Answer in natural language. Considering the relative positions, where is black modern high-back chair (highlighted by a red box) with respect to brown box (highlighted by a blue box)? Choose between the following options: right or left
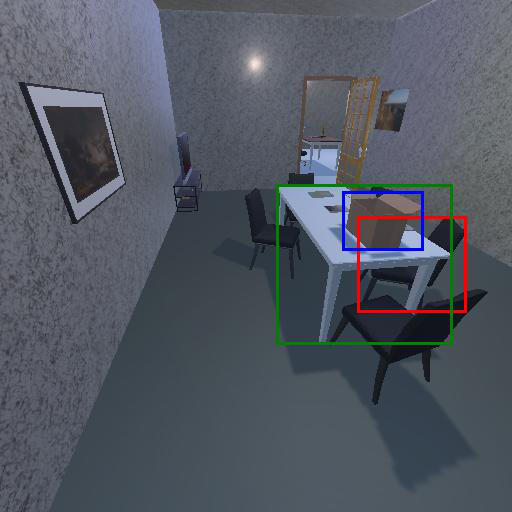
<answer>right</answer>